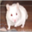
Label: hamster